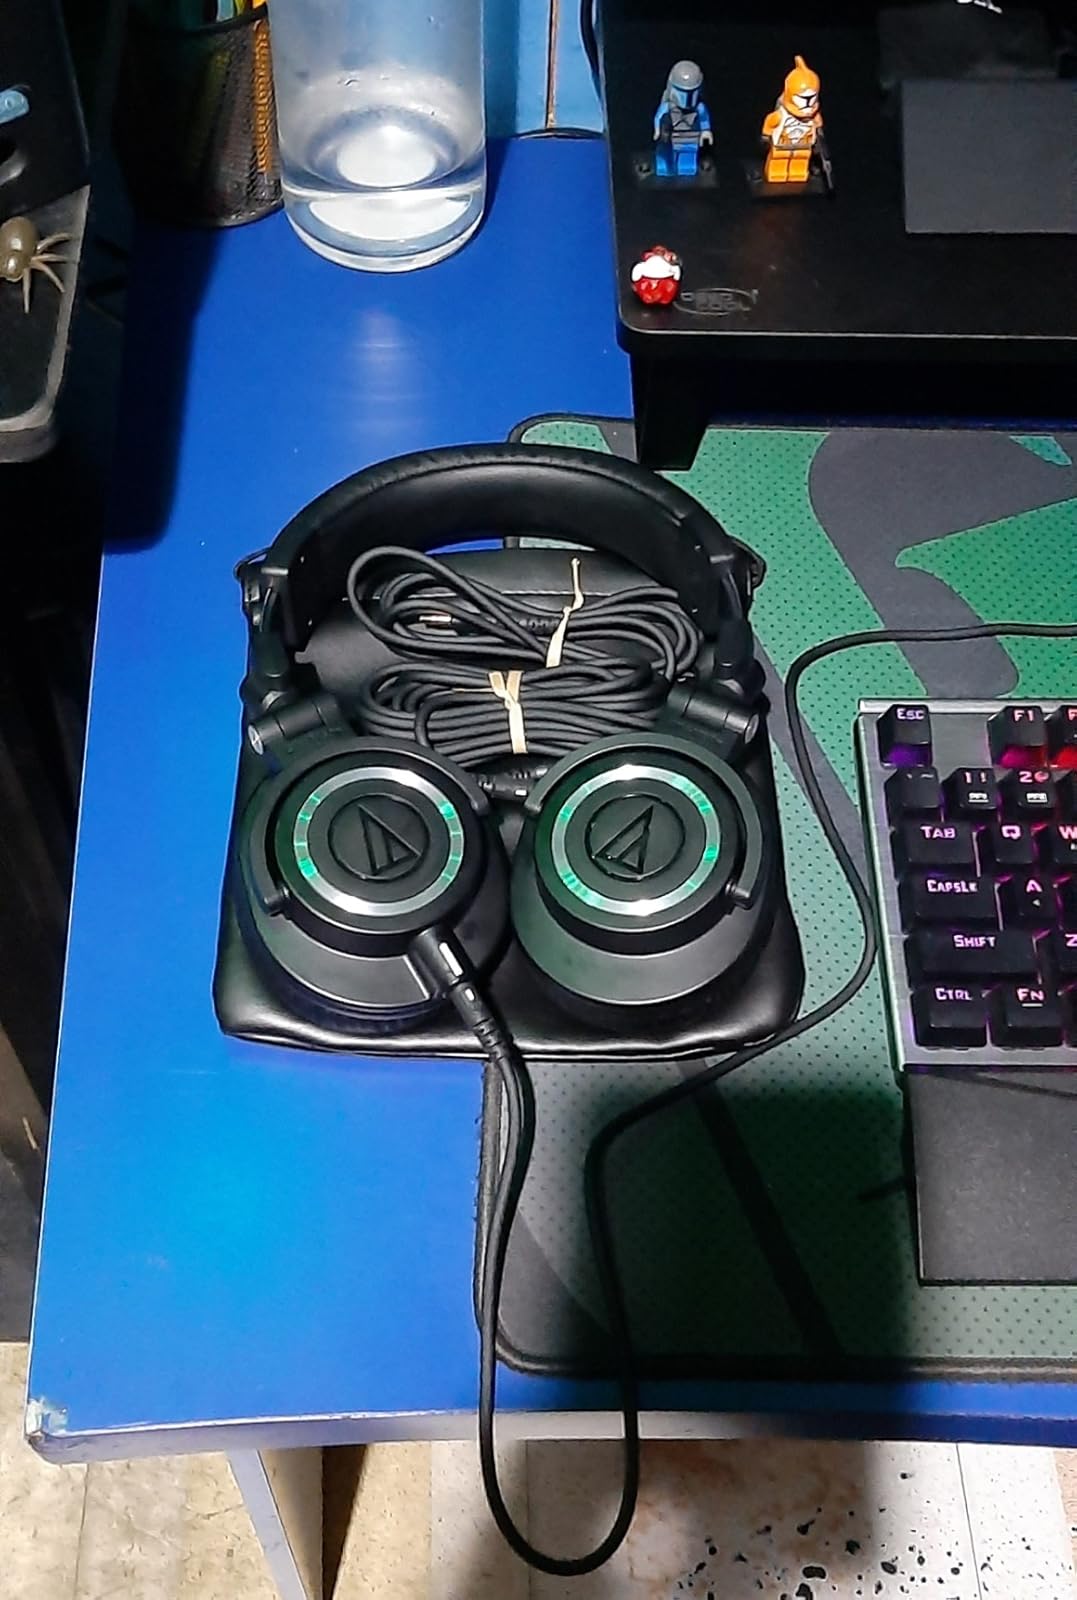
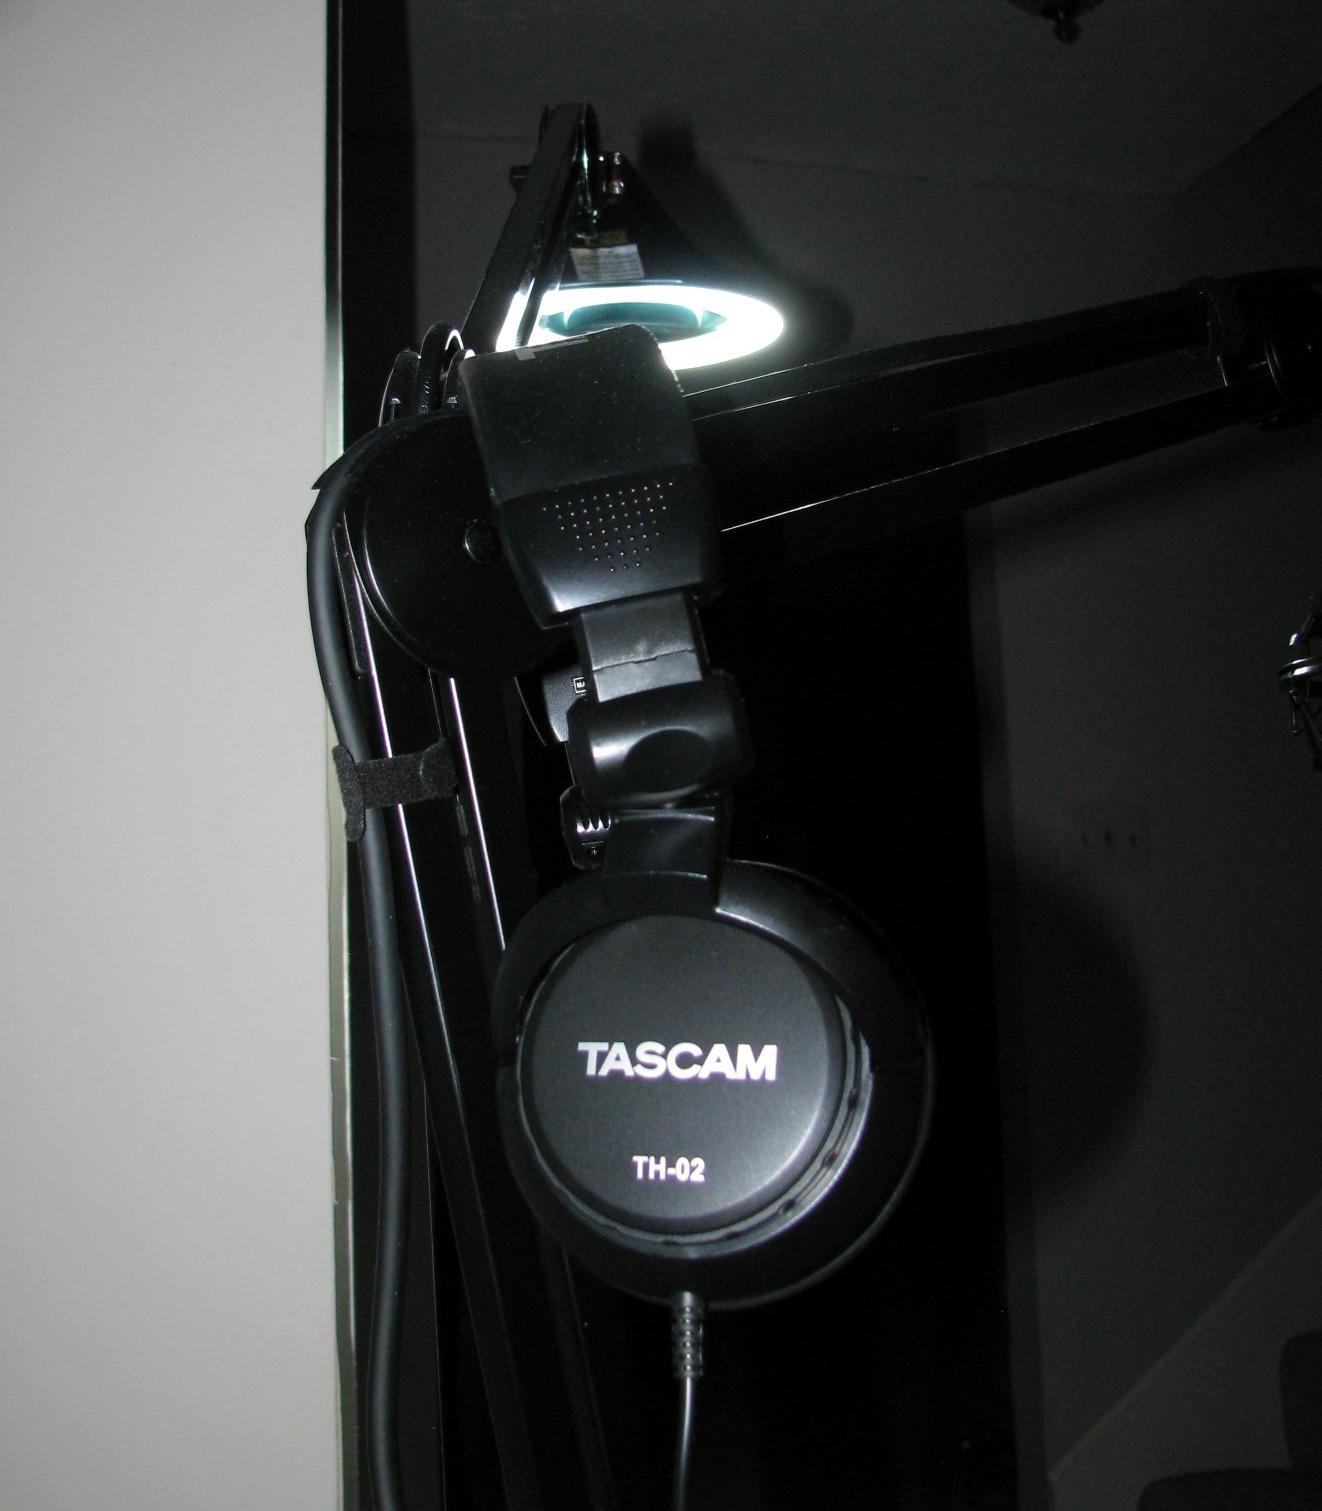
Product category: headphones
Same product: no